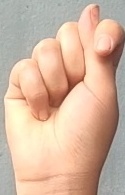
ASL sign: T